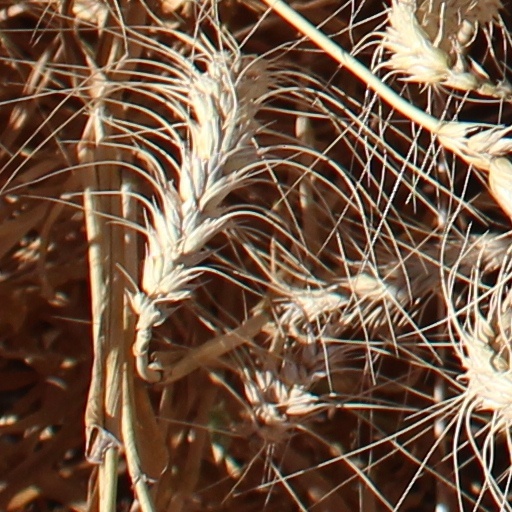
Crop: wheat